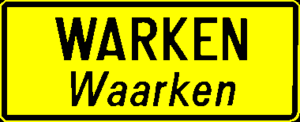
Panneau d'entrée bilingual (français officiel et luxembourgeois en italique) de la ville de Warken en Luxembourg.